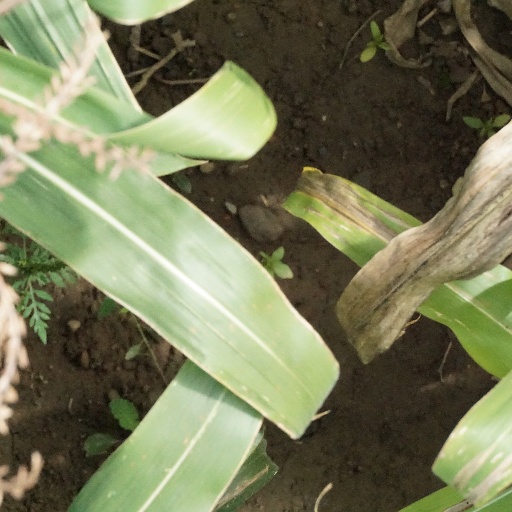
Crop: maize; corn